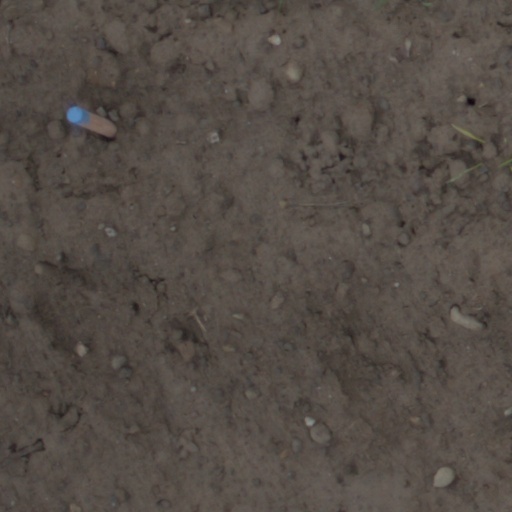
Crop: wheat